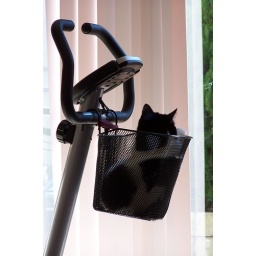
Monty sitting in the bicycle basket on the front of my stationery exercise bike, gazing over our courtyard.